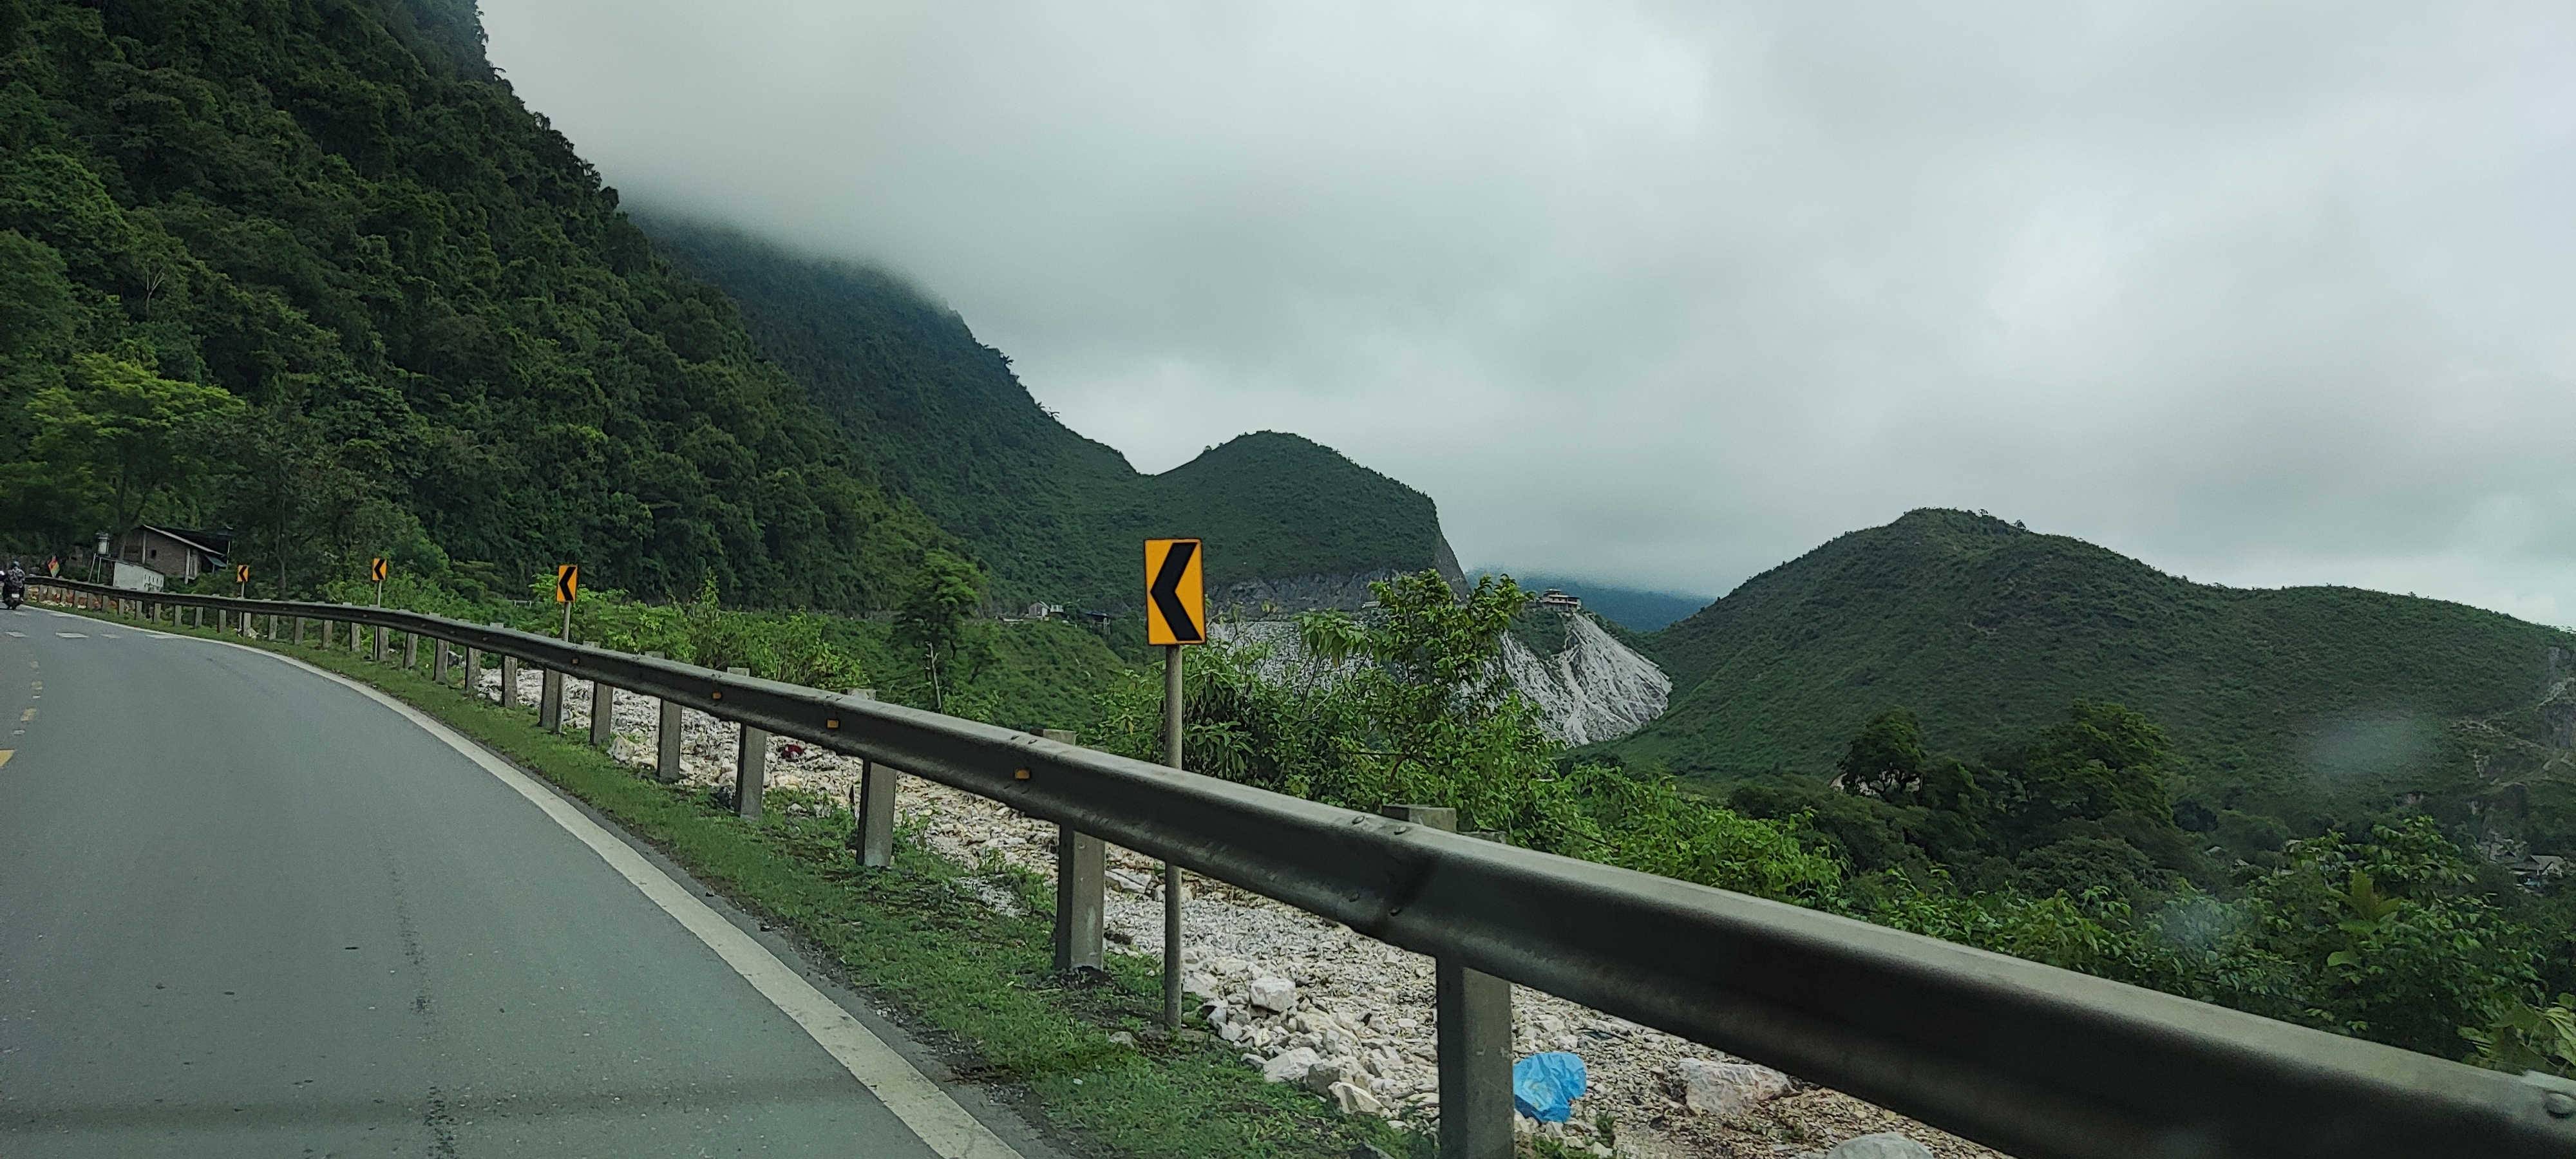
user: text: Trong hình có bao nhiêu biển báo giao thông hình chữ nhật màu vàng và đen?
assistant: text: Bốn.

user: text: Con đường trong ảnh thường thuộc loại địa hình nào?
assistant: text: Địa hình đồi núi/đèo núi.

user: text: Cảnh quan đồi núi trùng điệp và những con đường uốn lượn như trong ảnh thường được biết đến là đặc điểm của hoạt động du lịch nào ở Việt Nam?
assistant: text: Du lịch phượt/khám phá bằng xe máy.

user: text: Hai biển báo màu vàng đen trên đường có chức năng gì và chúng cho thấy điều kiện đường sá như thế nào?
assistant: text: Chúng cảnh báo về đoạn đường có nhiều khúc cua gấp/nguy hiểm, yêu cầu người lái xe giảm tốc độ và cẩn thận khi lưu thông.